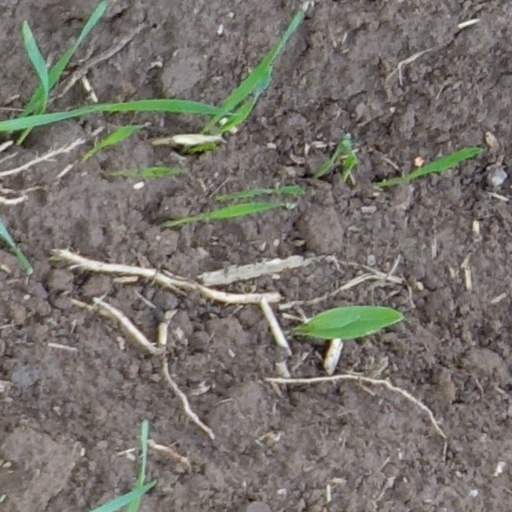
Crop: wheat